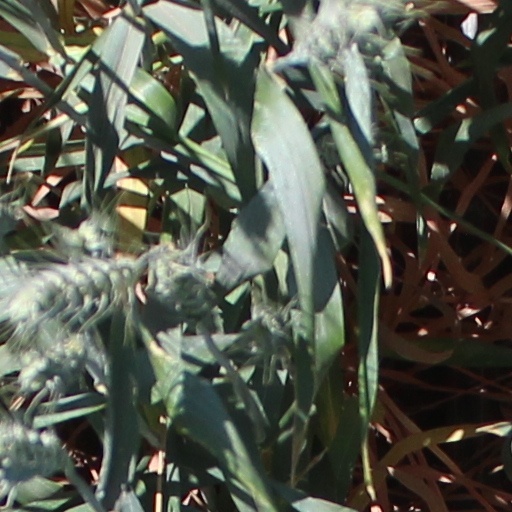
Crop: wheat